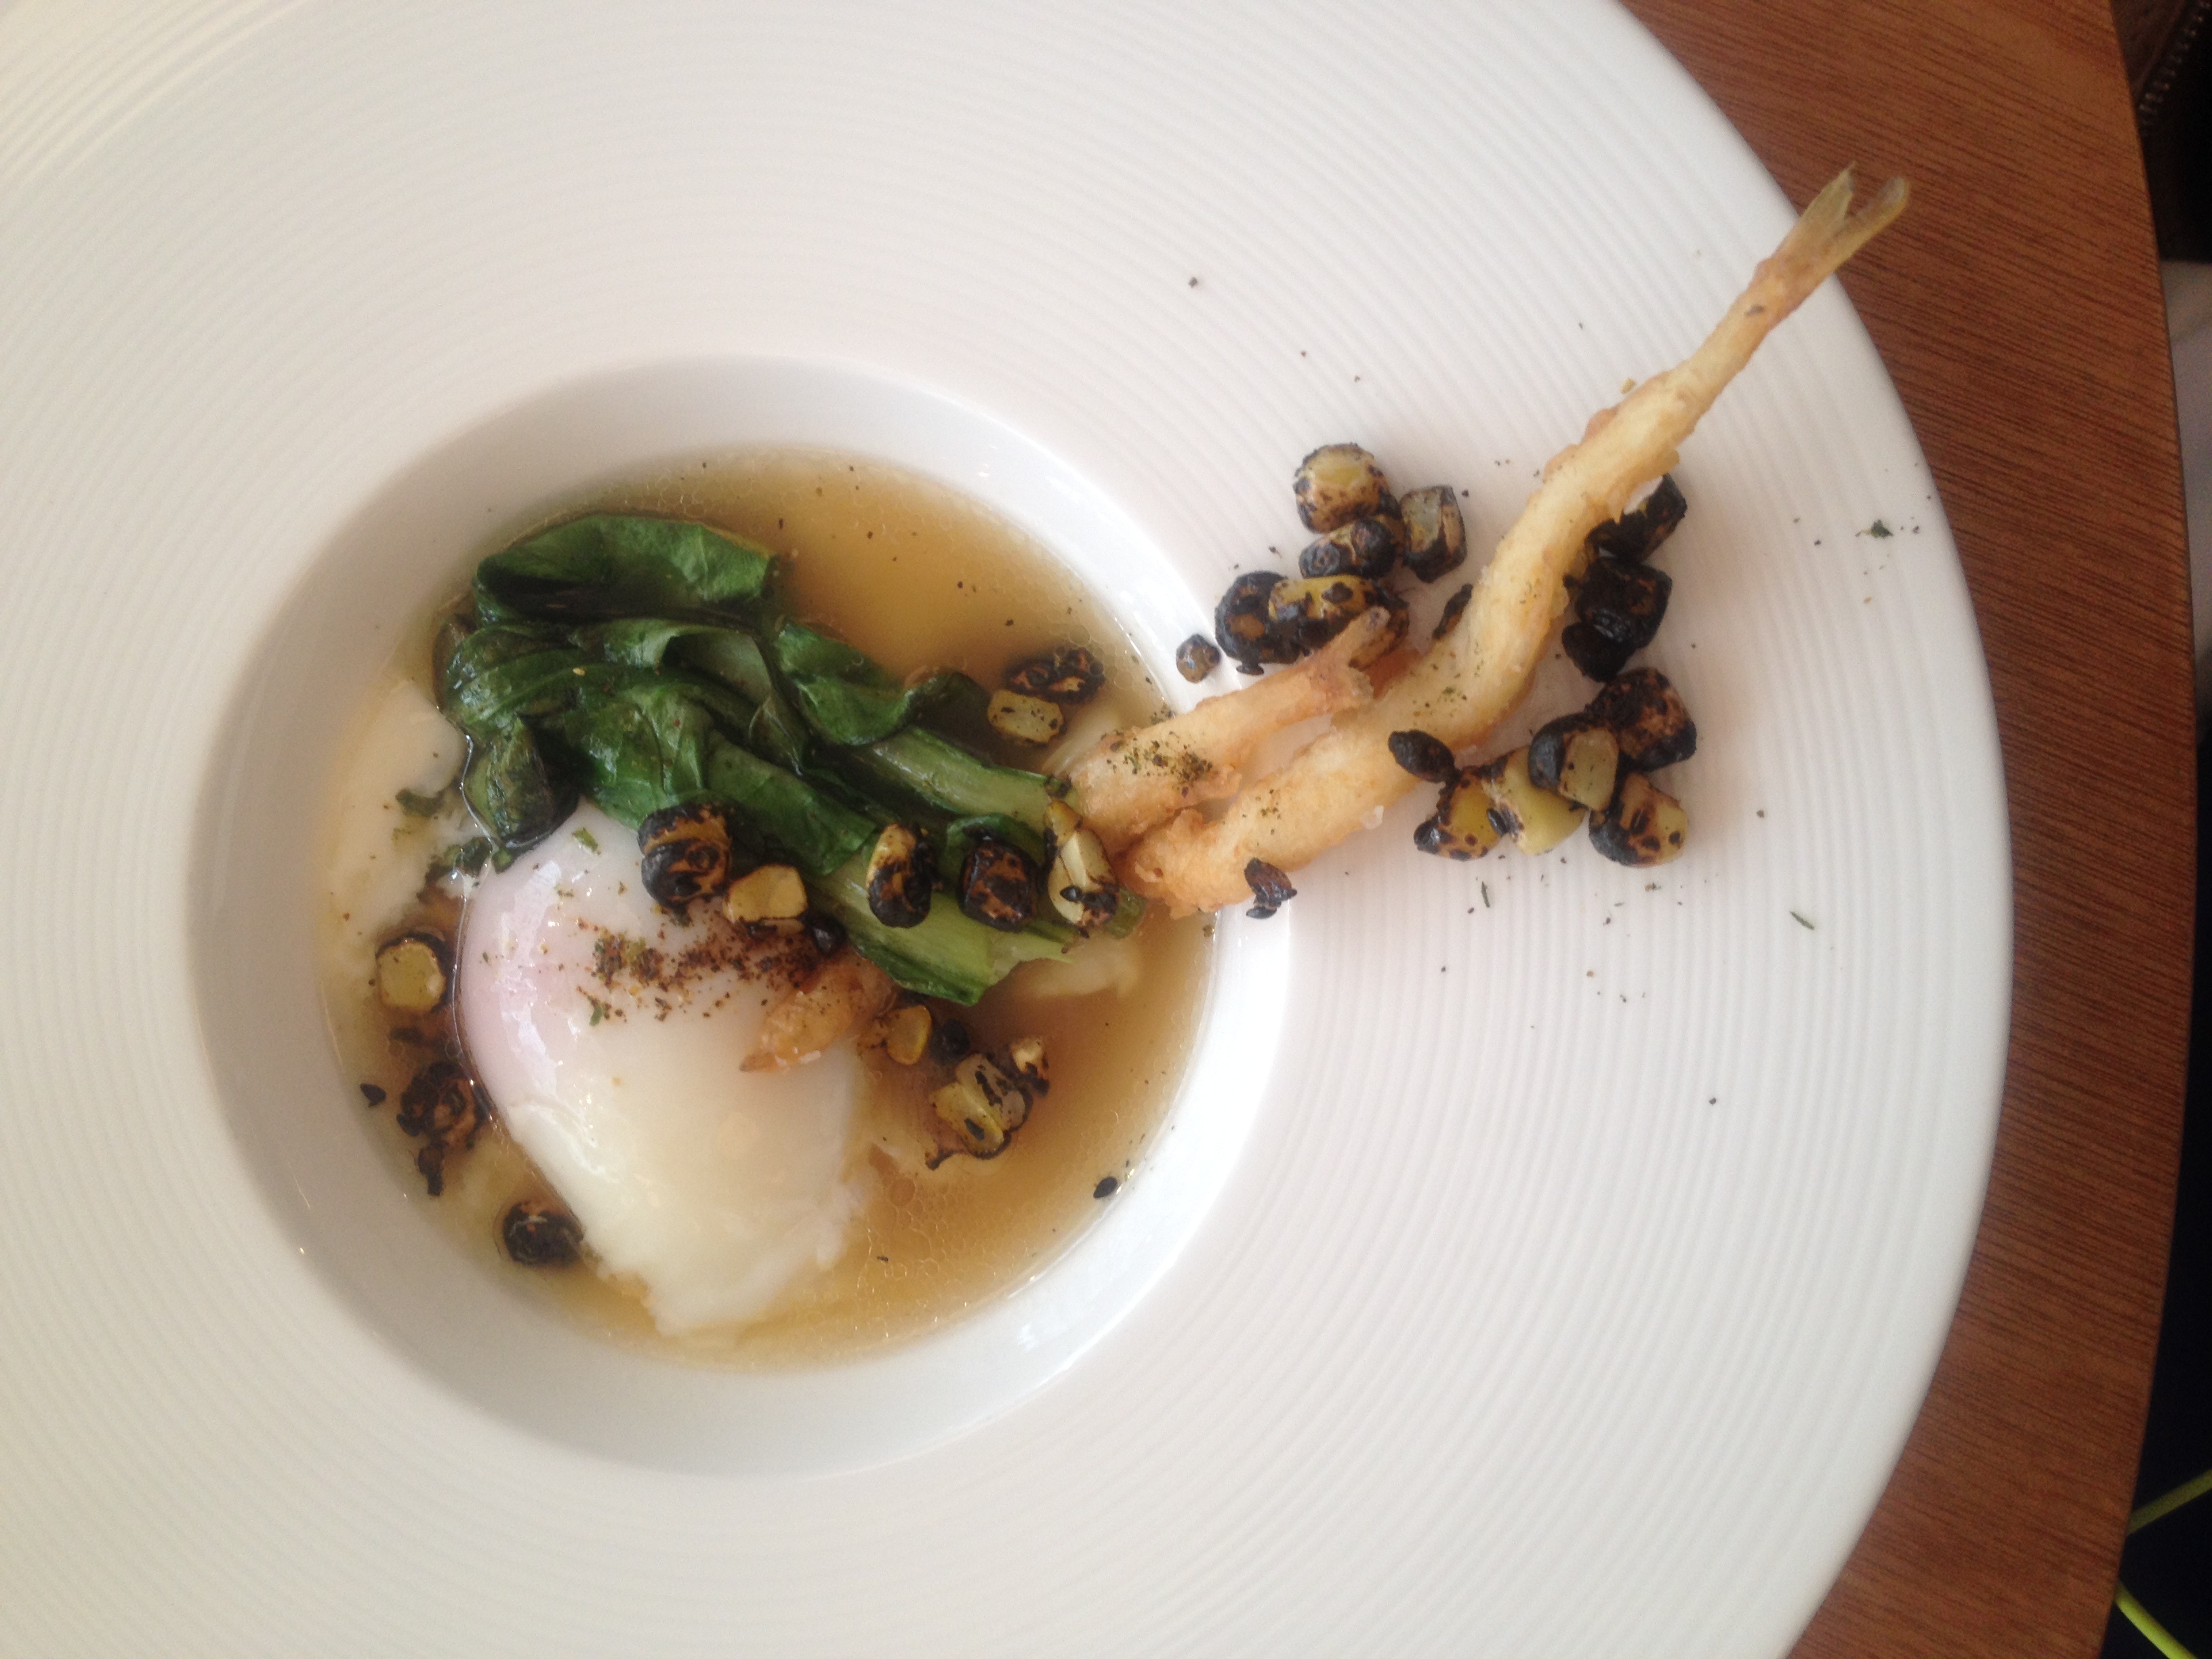
dish, meal, food, produce, vegetable, seafood, cuisine